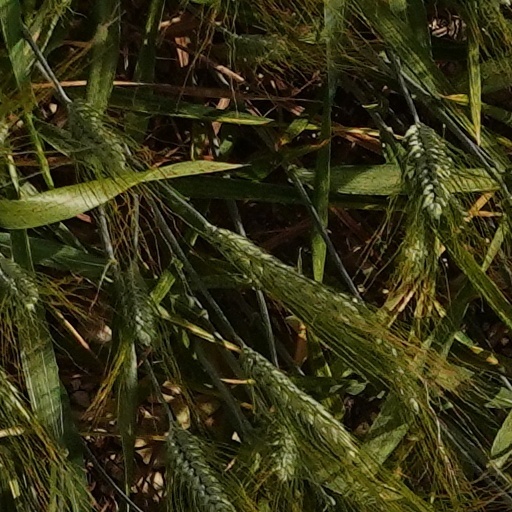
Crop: wheat